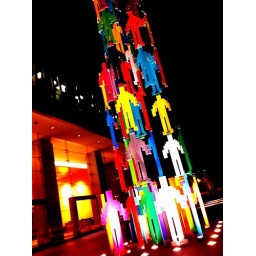
So much art on the street and in building lobbies.